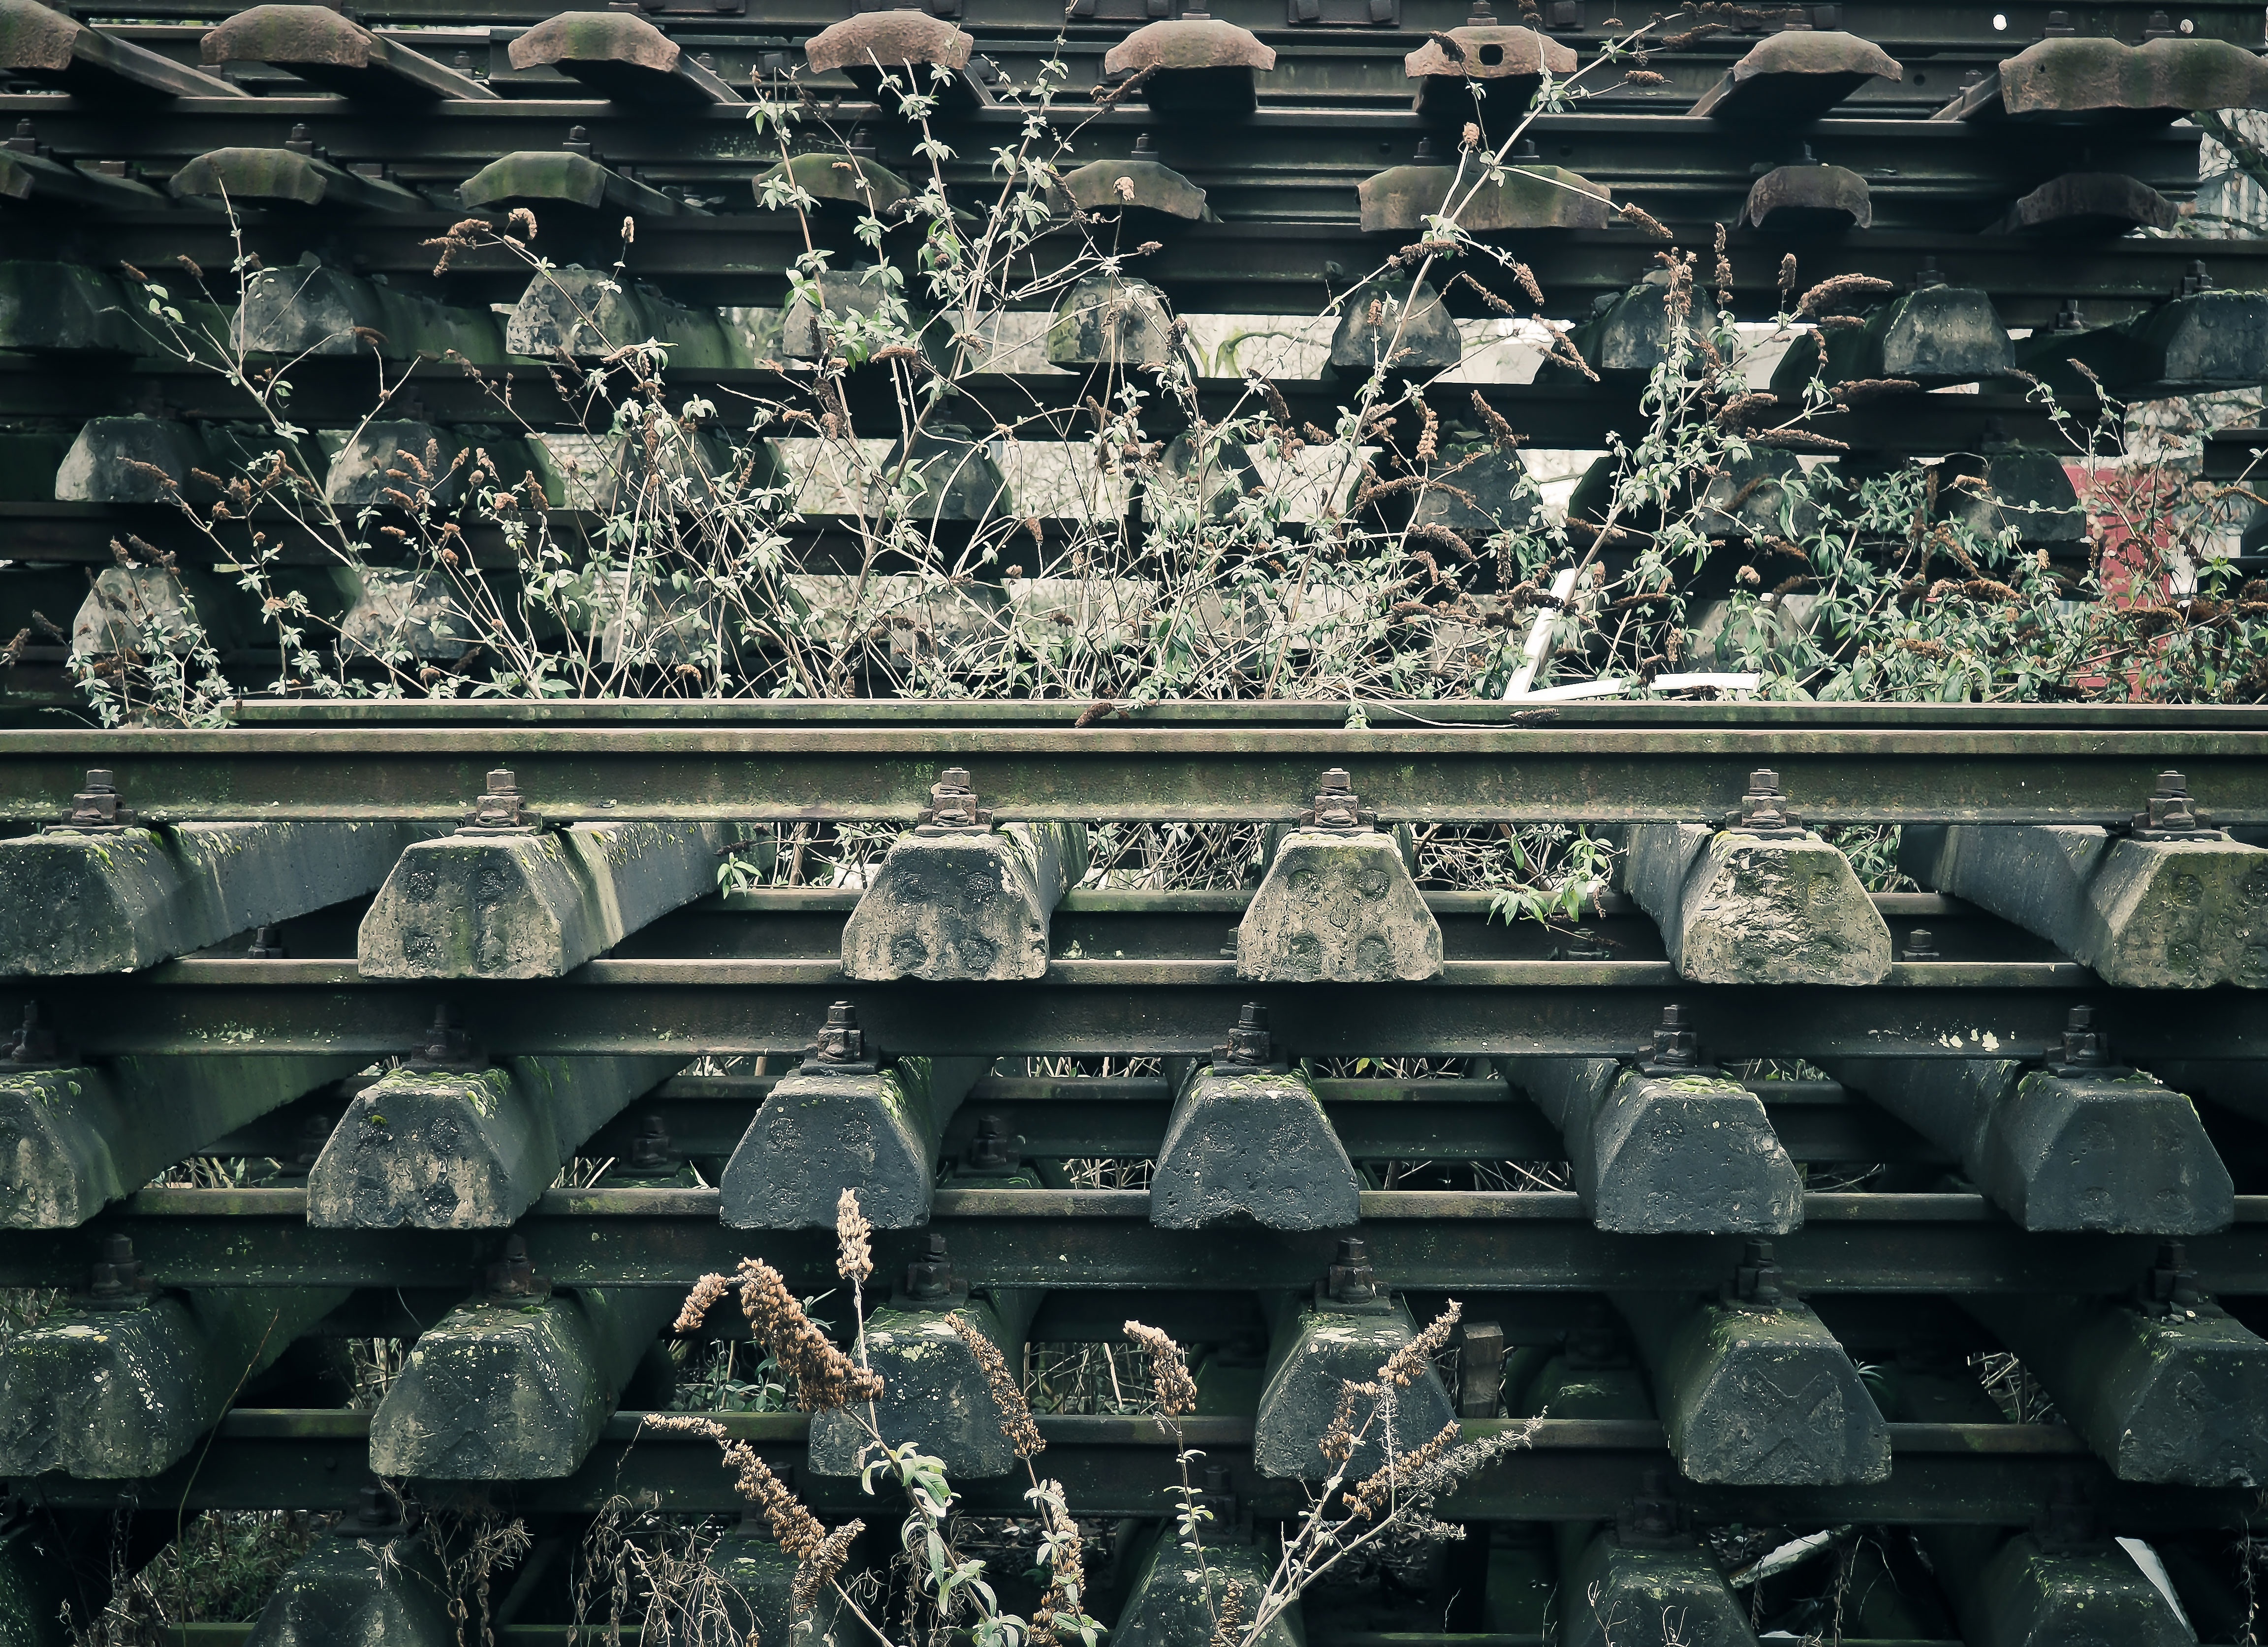
railway, old, train, military, metal, weathered, seemed, scrap, gleise, railway tracks, lost places, railroad tracks, threshold, ancient history